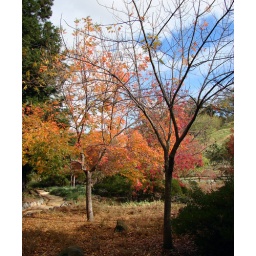
The trees in Hume Grove are now almost bare